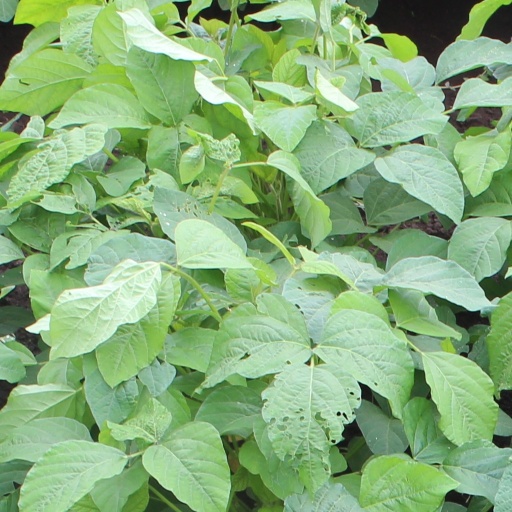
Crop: soybean